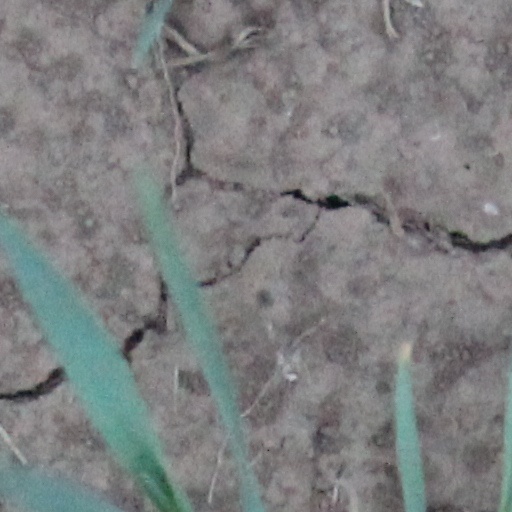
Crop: wheat